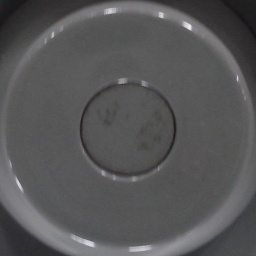
That thing over your airplane seat that blows nasty air on your head.